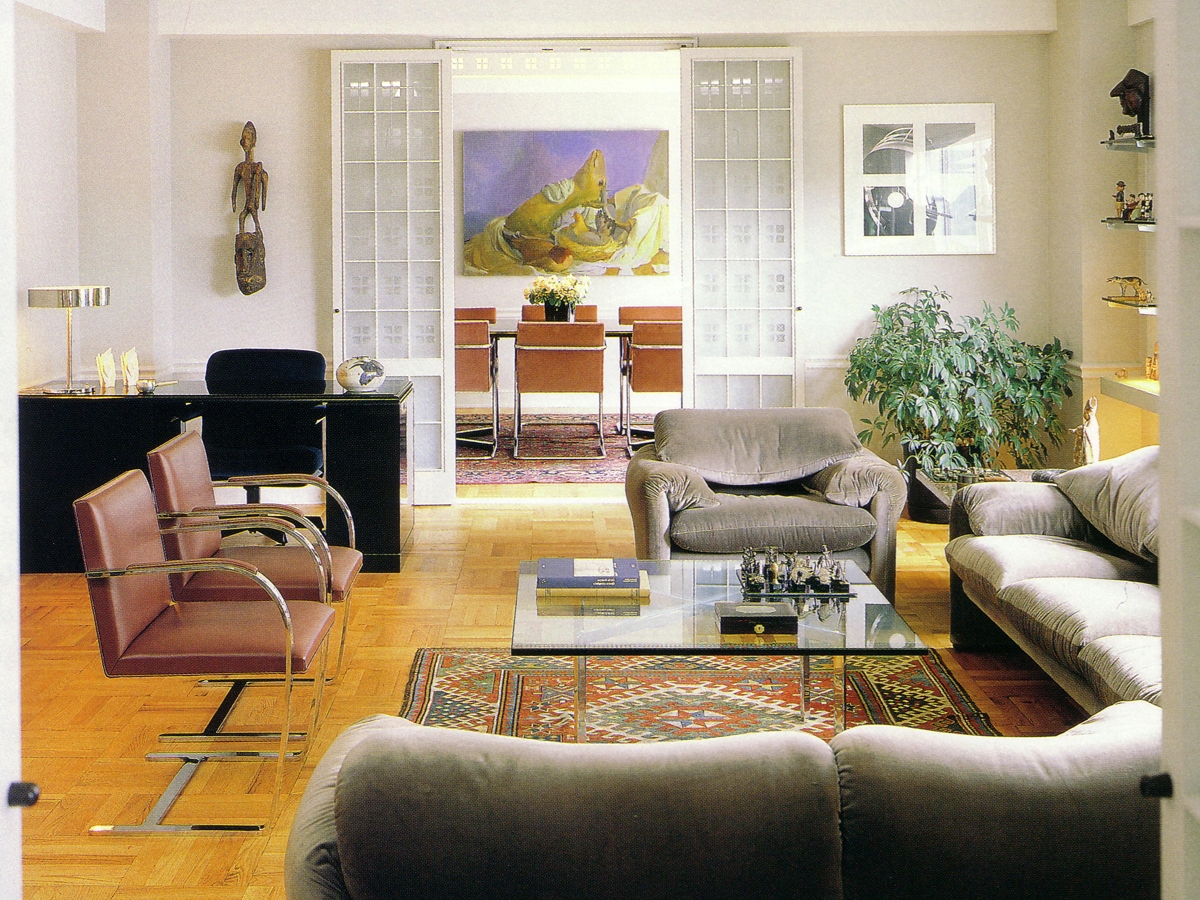
Room type: livingroom